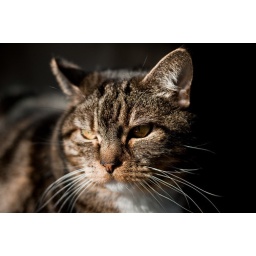
My old cat sitting in the window today